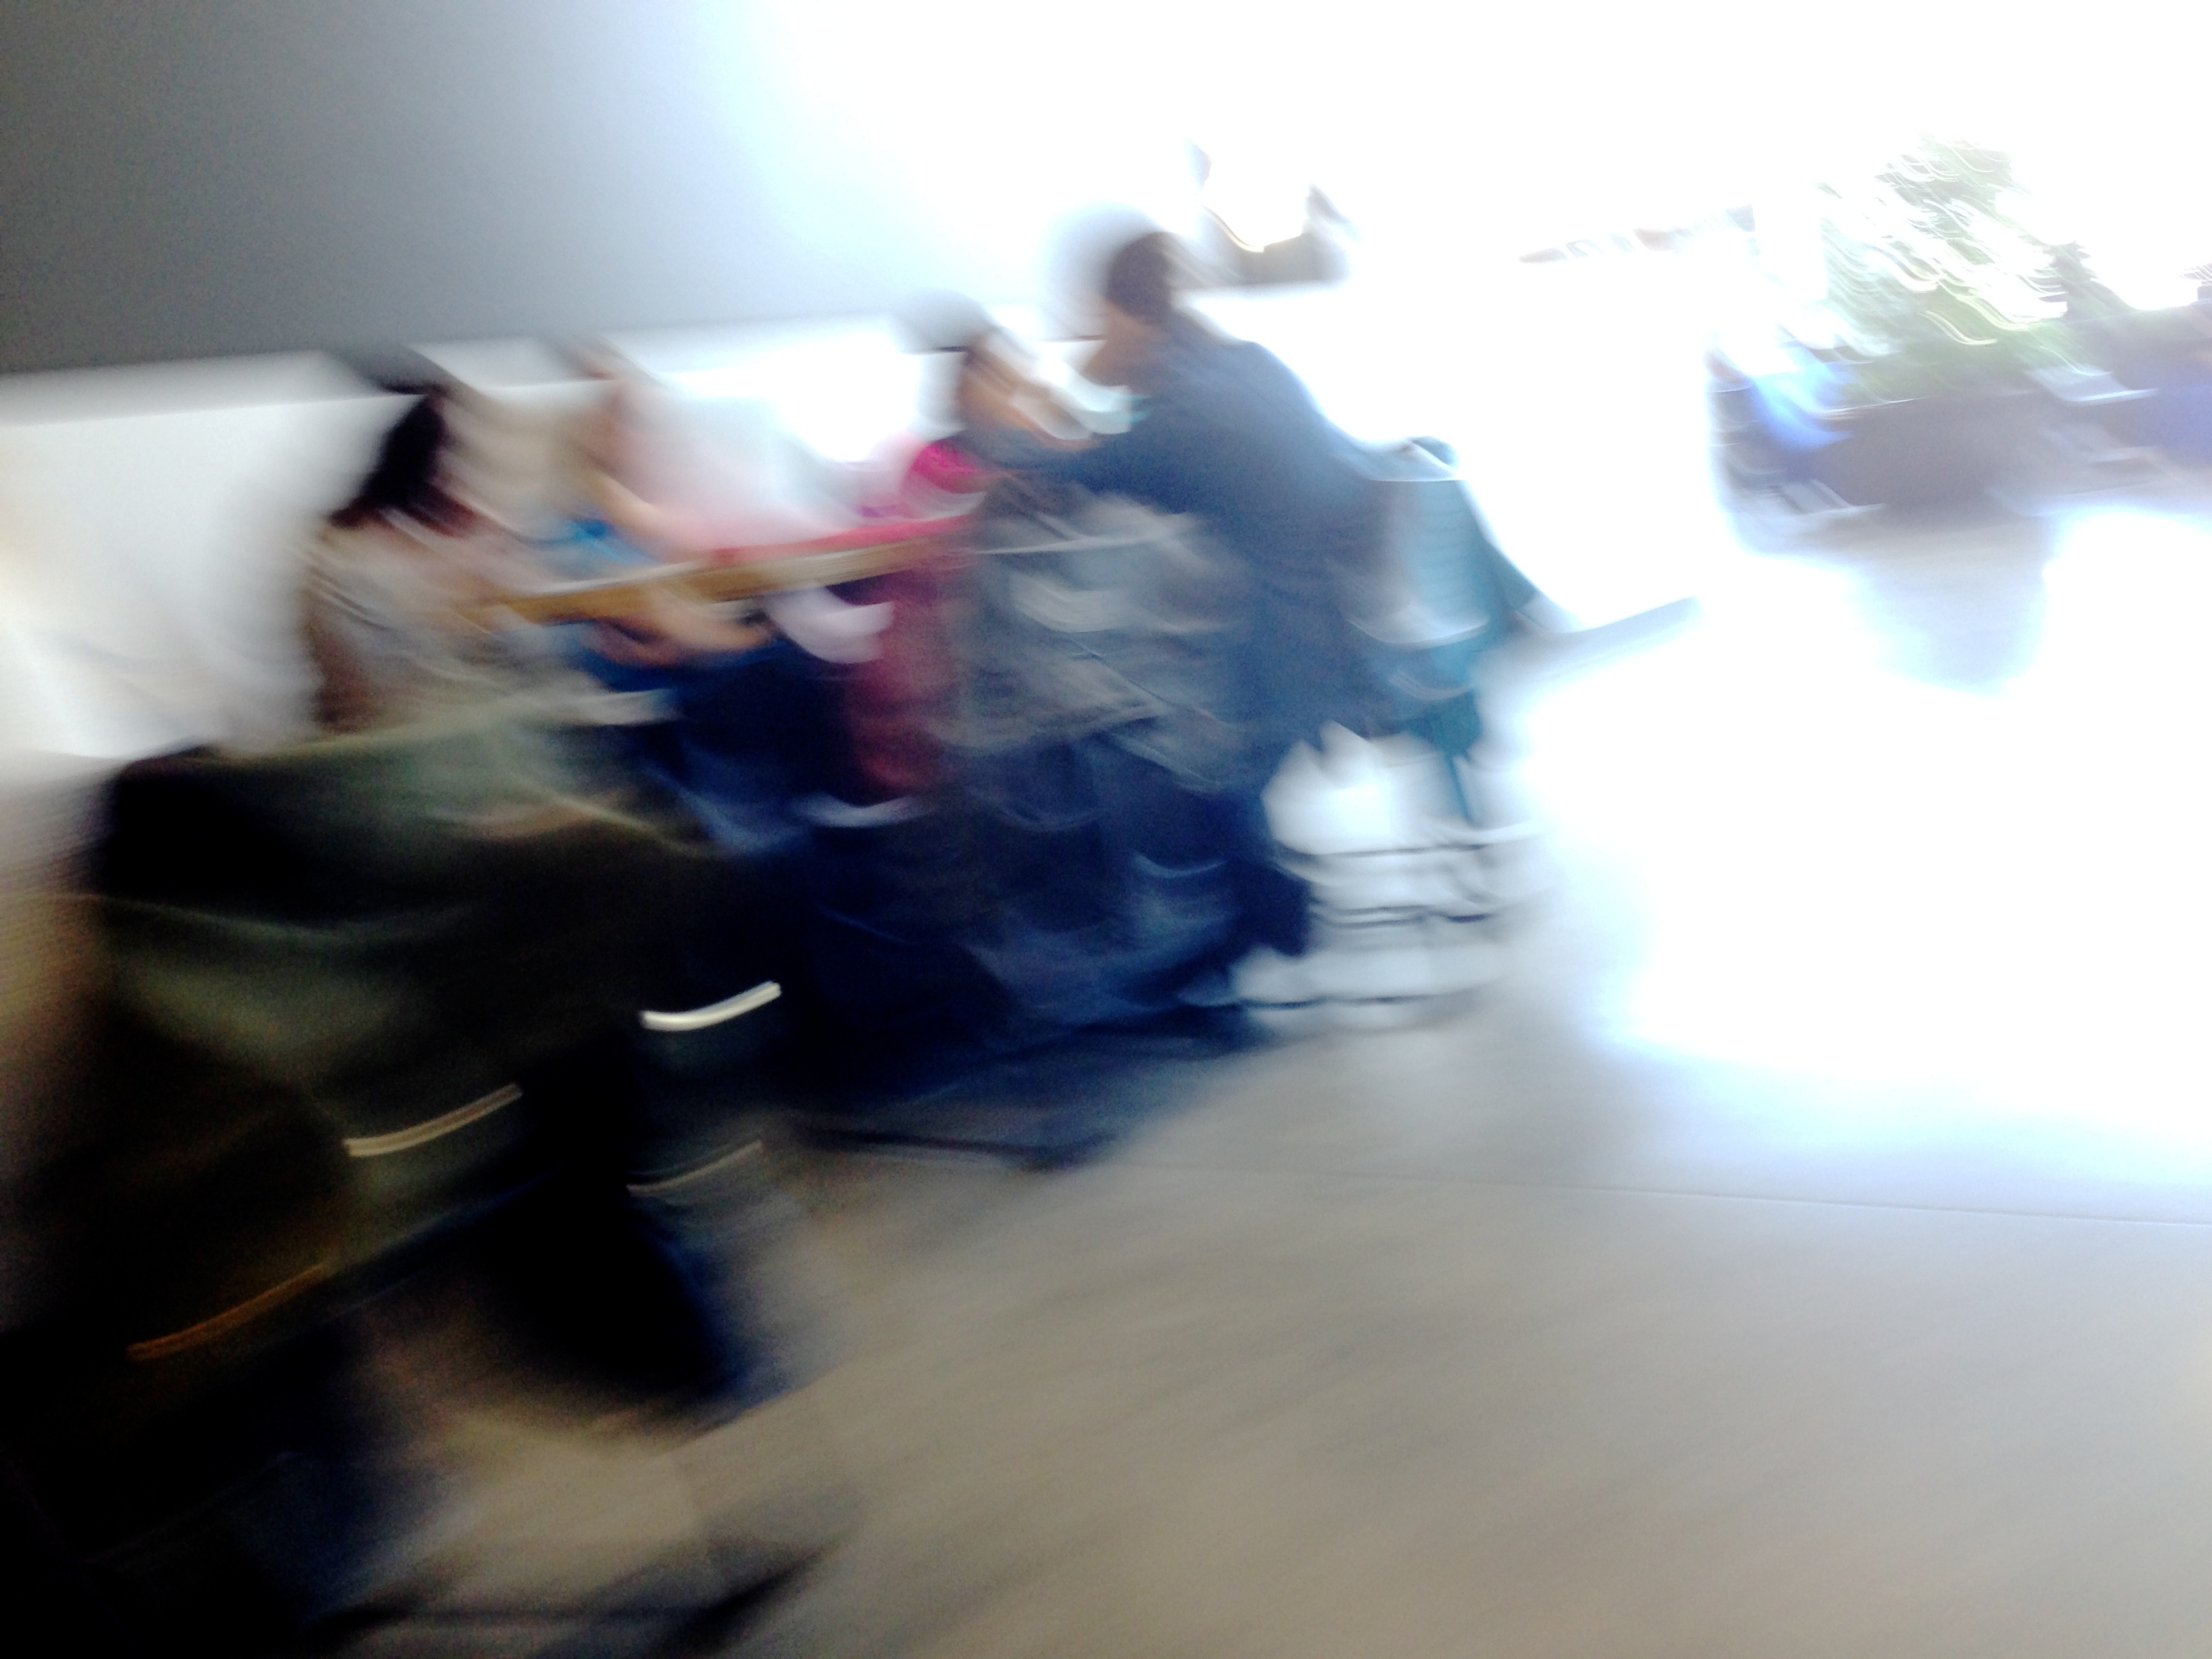
light, color, blue, photograph, image, interaction, human positions